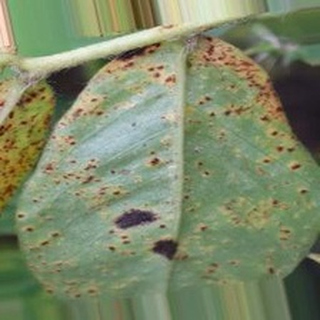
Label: groundnut_rust